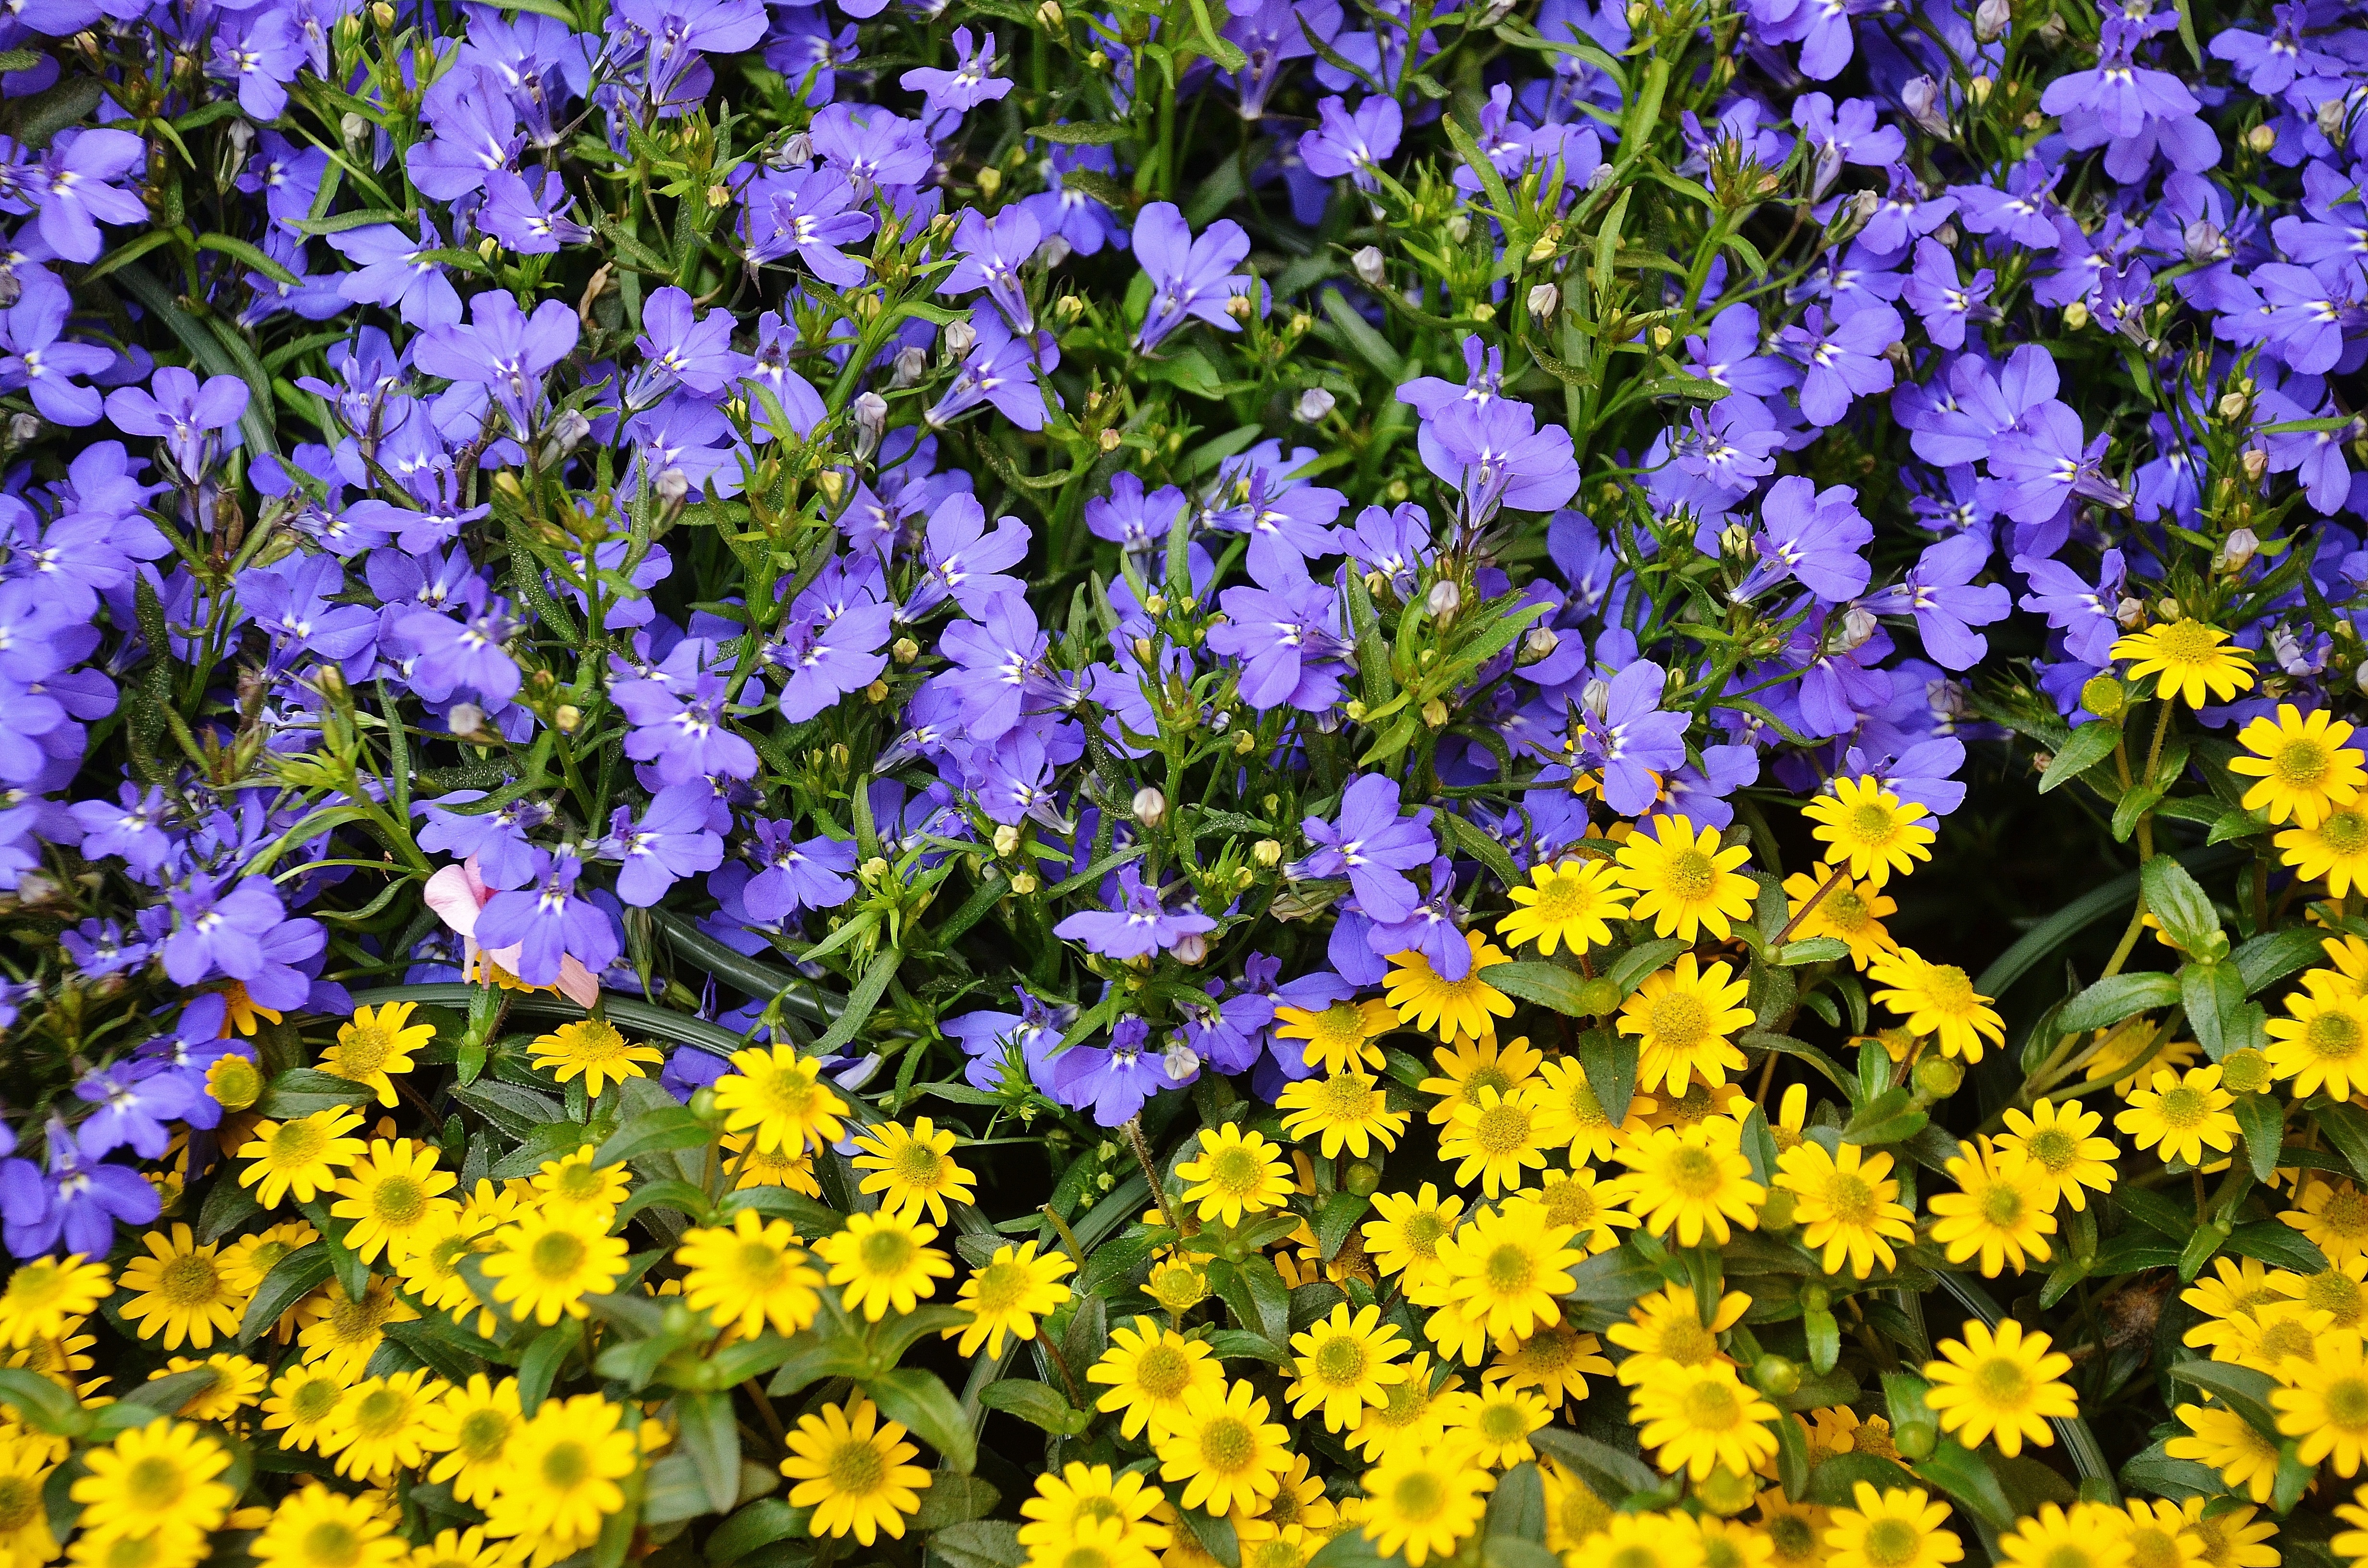
nature, plant, field, meadow, flower, blue, yellow, flora, wildflower, flowers, flowering plant, annual plant, land plant, violet family